Estate (2022 film)

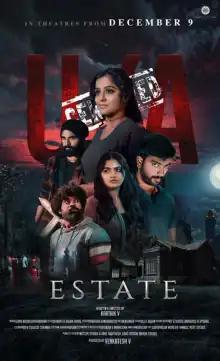
Promotional poster

Estate is a 2022 Indian Tamil-language horror drama film directed by Karthik Vilvakrish. The film stars Kalaiyarasan, Sunaina and Remya Nambeesan in the lead roles, with Ashok Selvan in an extended cameo. It was released on 9 December 2022.